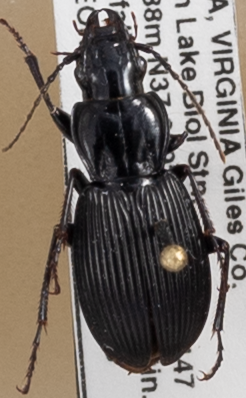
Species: Pterostichus lachrymosus
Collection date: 2018-08-28
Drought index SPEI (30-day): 1.69
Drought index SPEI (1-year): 0.8
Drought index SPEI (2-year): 0.8